Polar Line

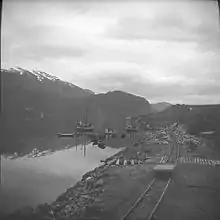
Remains of the Polar Line at Kobbelvvågen in 1950

As part of Operation Barbarossa—the German invasion of the Soviet Union—plans were immediately dispatched to complete a railway to Kirkenes. The responsibility was given to "Organisation Todt". Plans called for the Nordland Line to be completed to Rognan on 1 August 1943 and later that same year to Fauske. Construction of the section north of Fauske was, unlike the section southwards, without any Norwegian participation, including that of NSB.